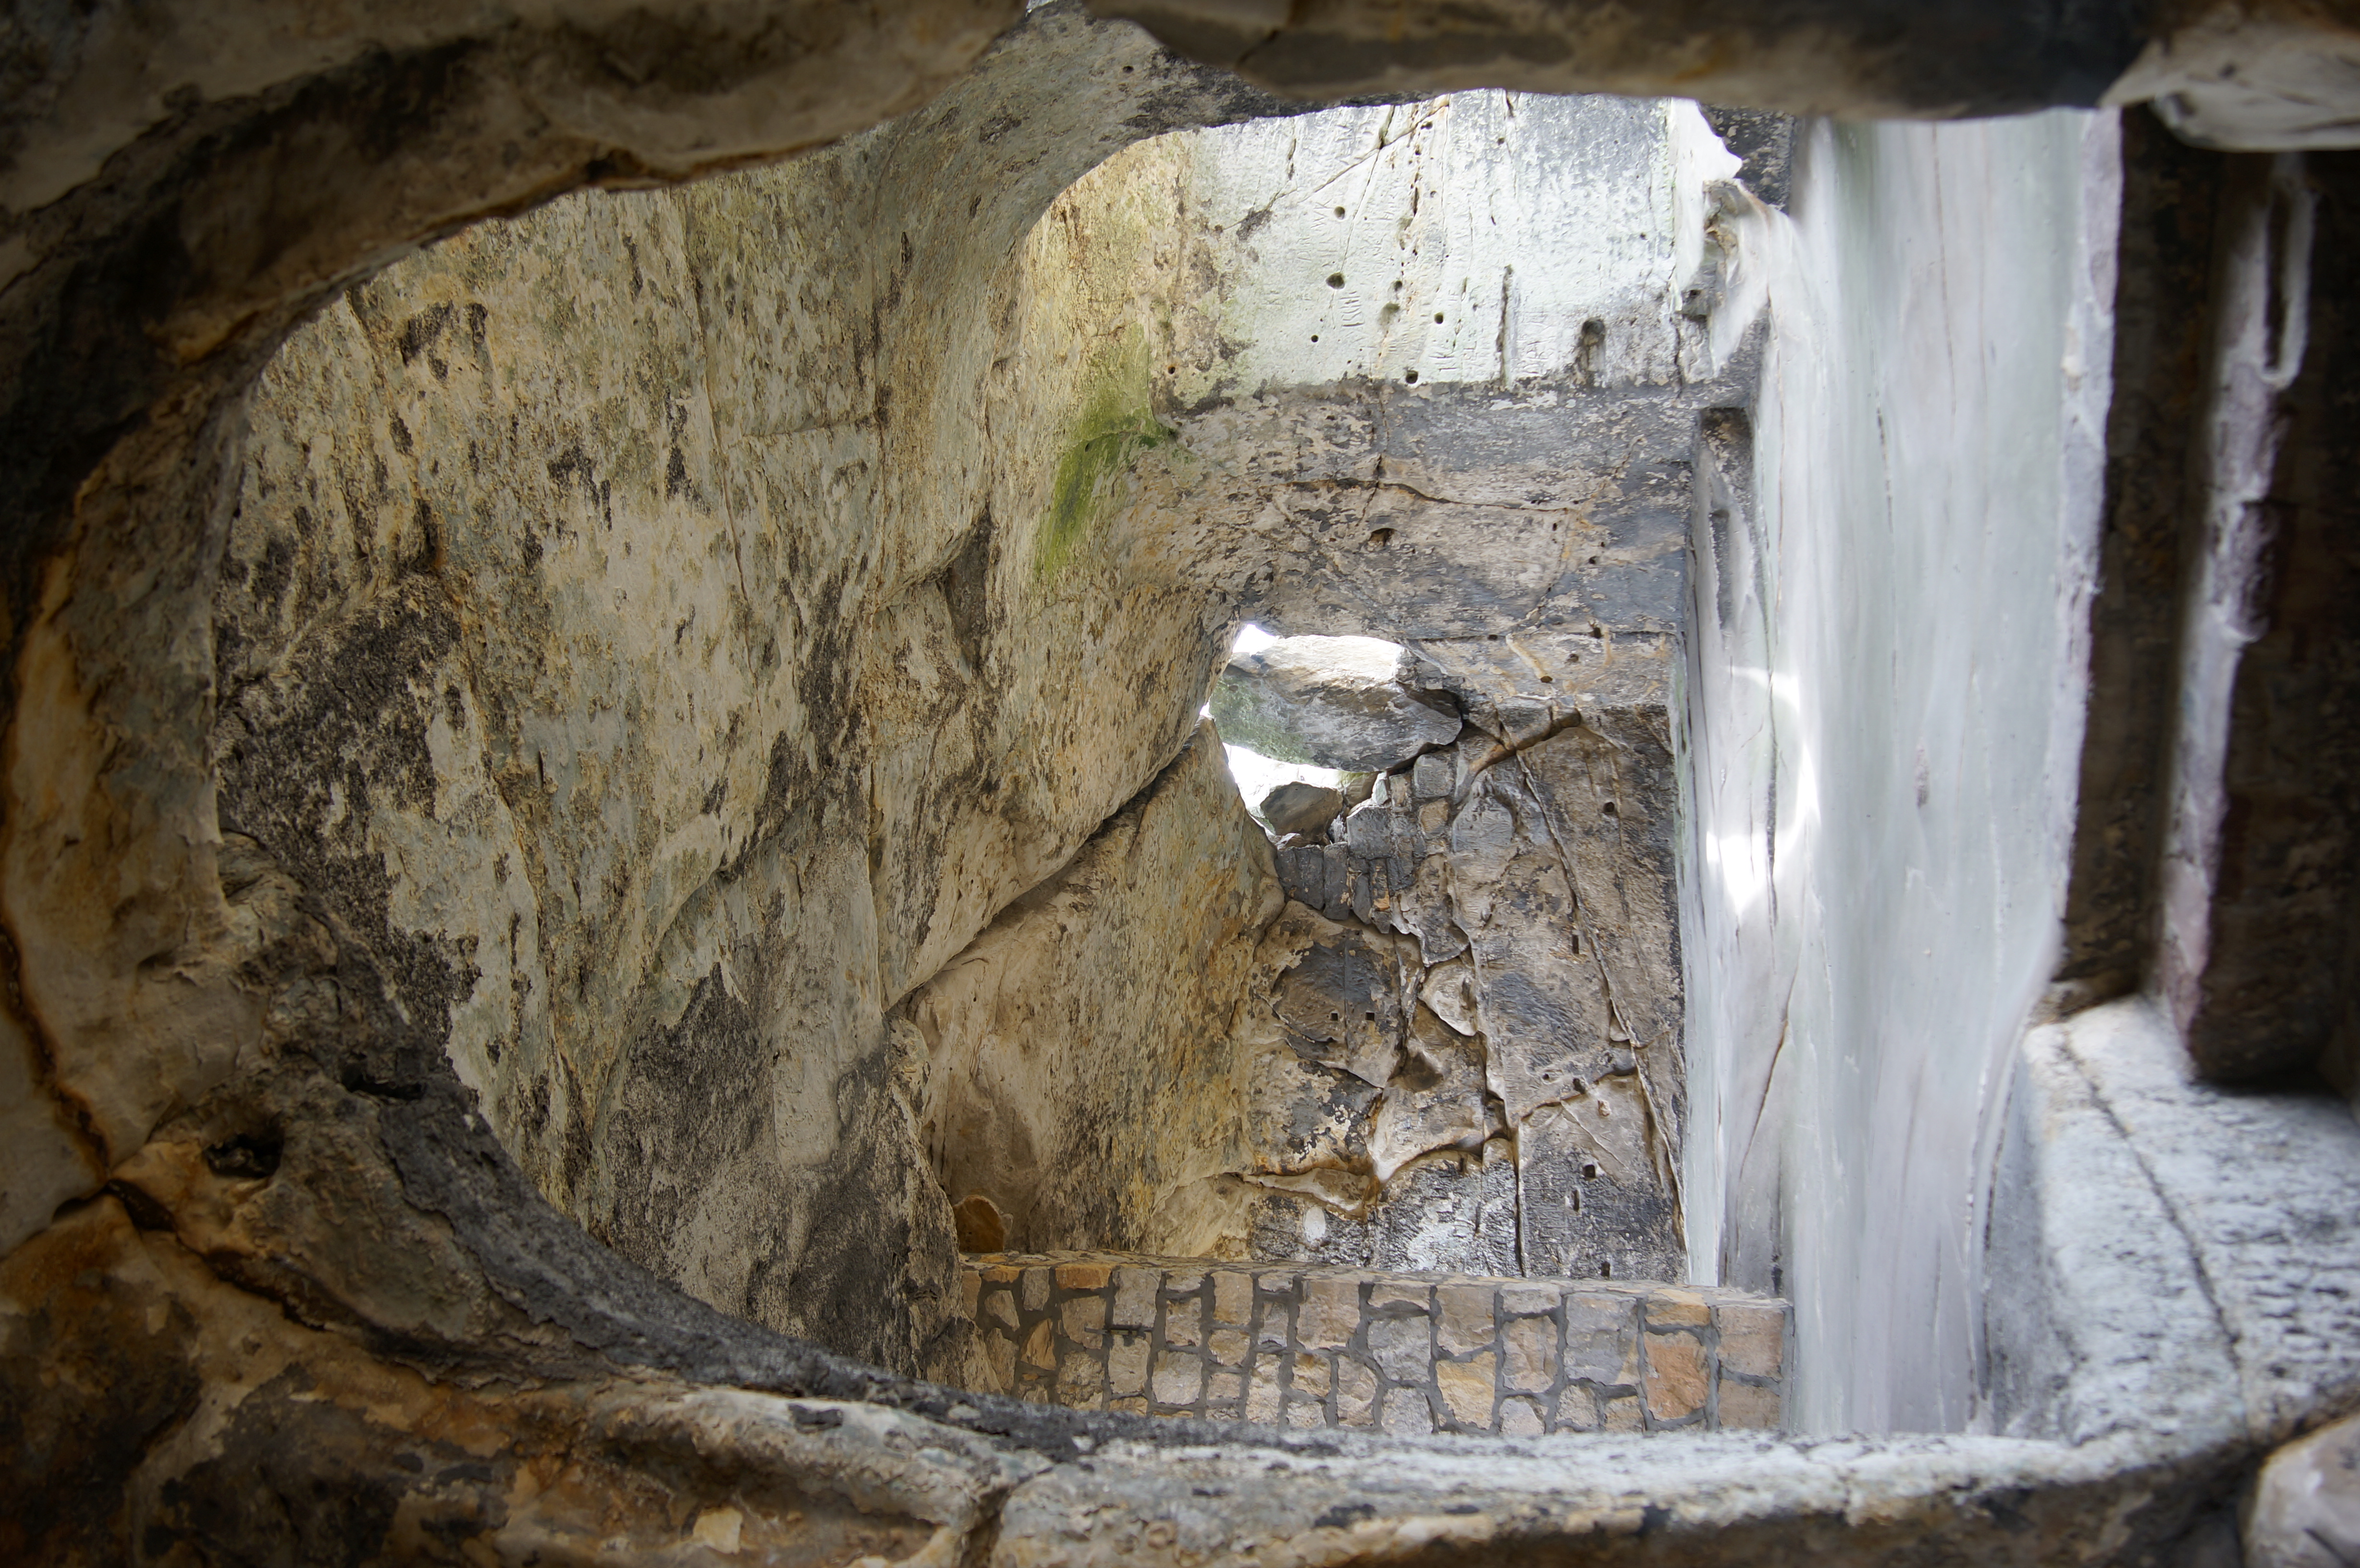
rock, wall, formation, arch, cave, 2016, geology, temple, ruins, germany, deutschland, samyang, sony, nex, nex6, saxonyanhalt, sachsenanhalt, 21mm, lenstagged, samyang21mm114umccse, samyang21mm, steffenzahn, blankenburg, ancient history